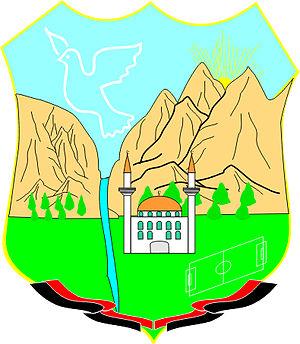
Prchovtsé est un village du nord-ouest de la Macédoine du Nord, situé dans la municipalité de Téartsé. Le village comptait 2516 habitants en 2002. Il est majoritairement albanais.